Line 6 POD

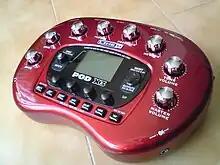
Pod X3 "bean"

The Line 6 POD is a series of digital guitar amplifier modelers produced by Line 6.